Bad Asses

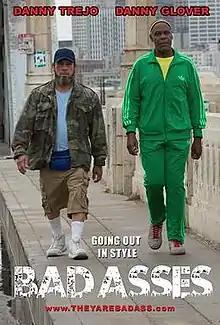
Theatrical release poster

Bad Asses (also known as Bad Ass 2: Bad Asses) is a 2014 American action film starring Danny Trejo and Danny Glover, written and directed by Craig Moss. The film is a sequel to the 2012 film "Bad Ass", and was released on DVD during spring 2014.